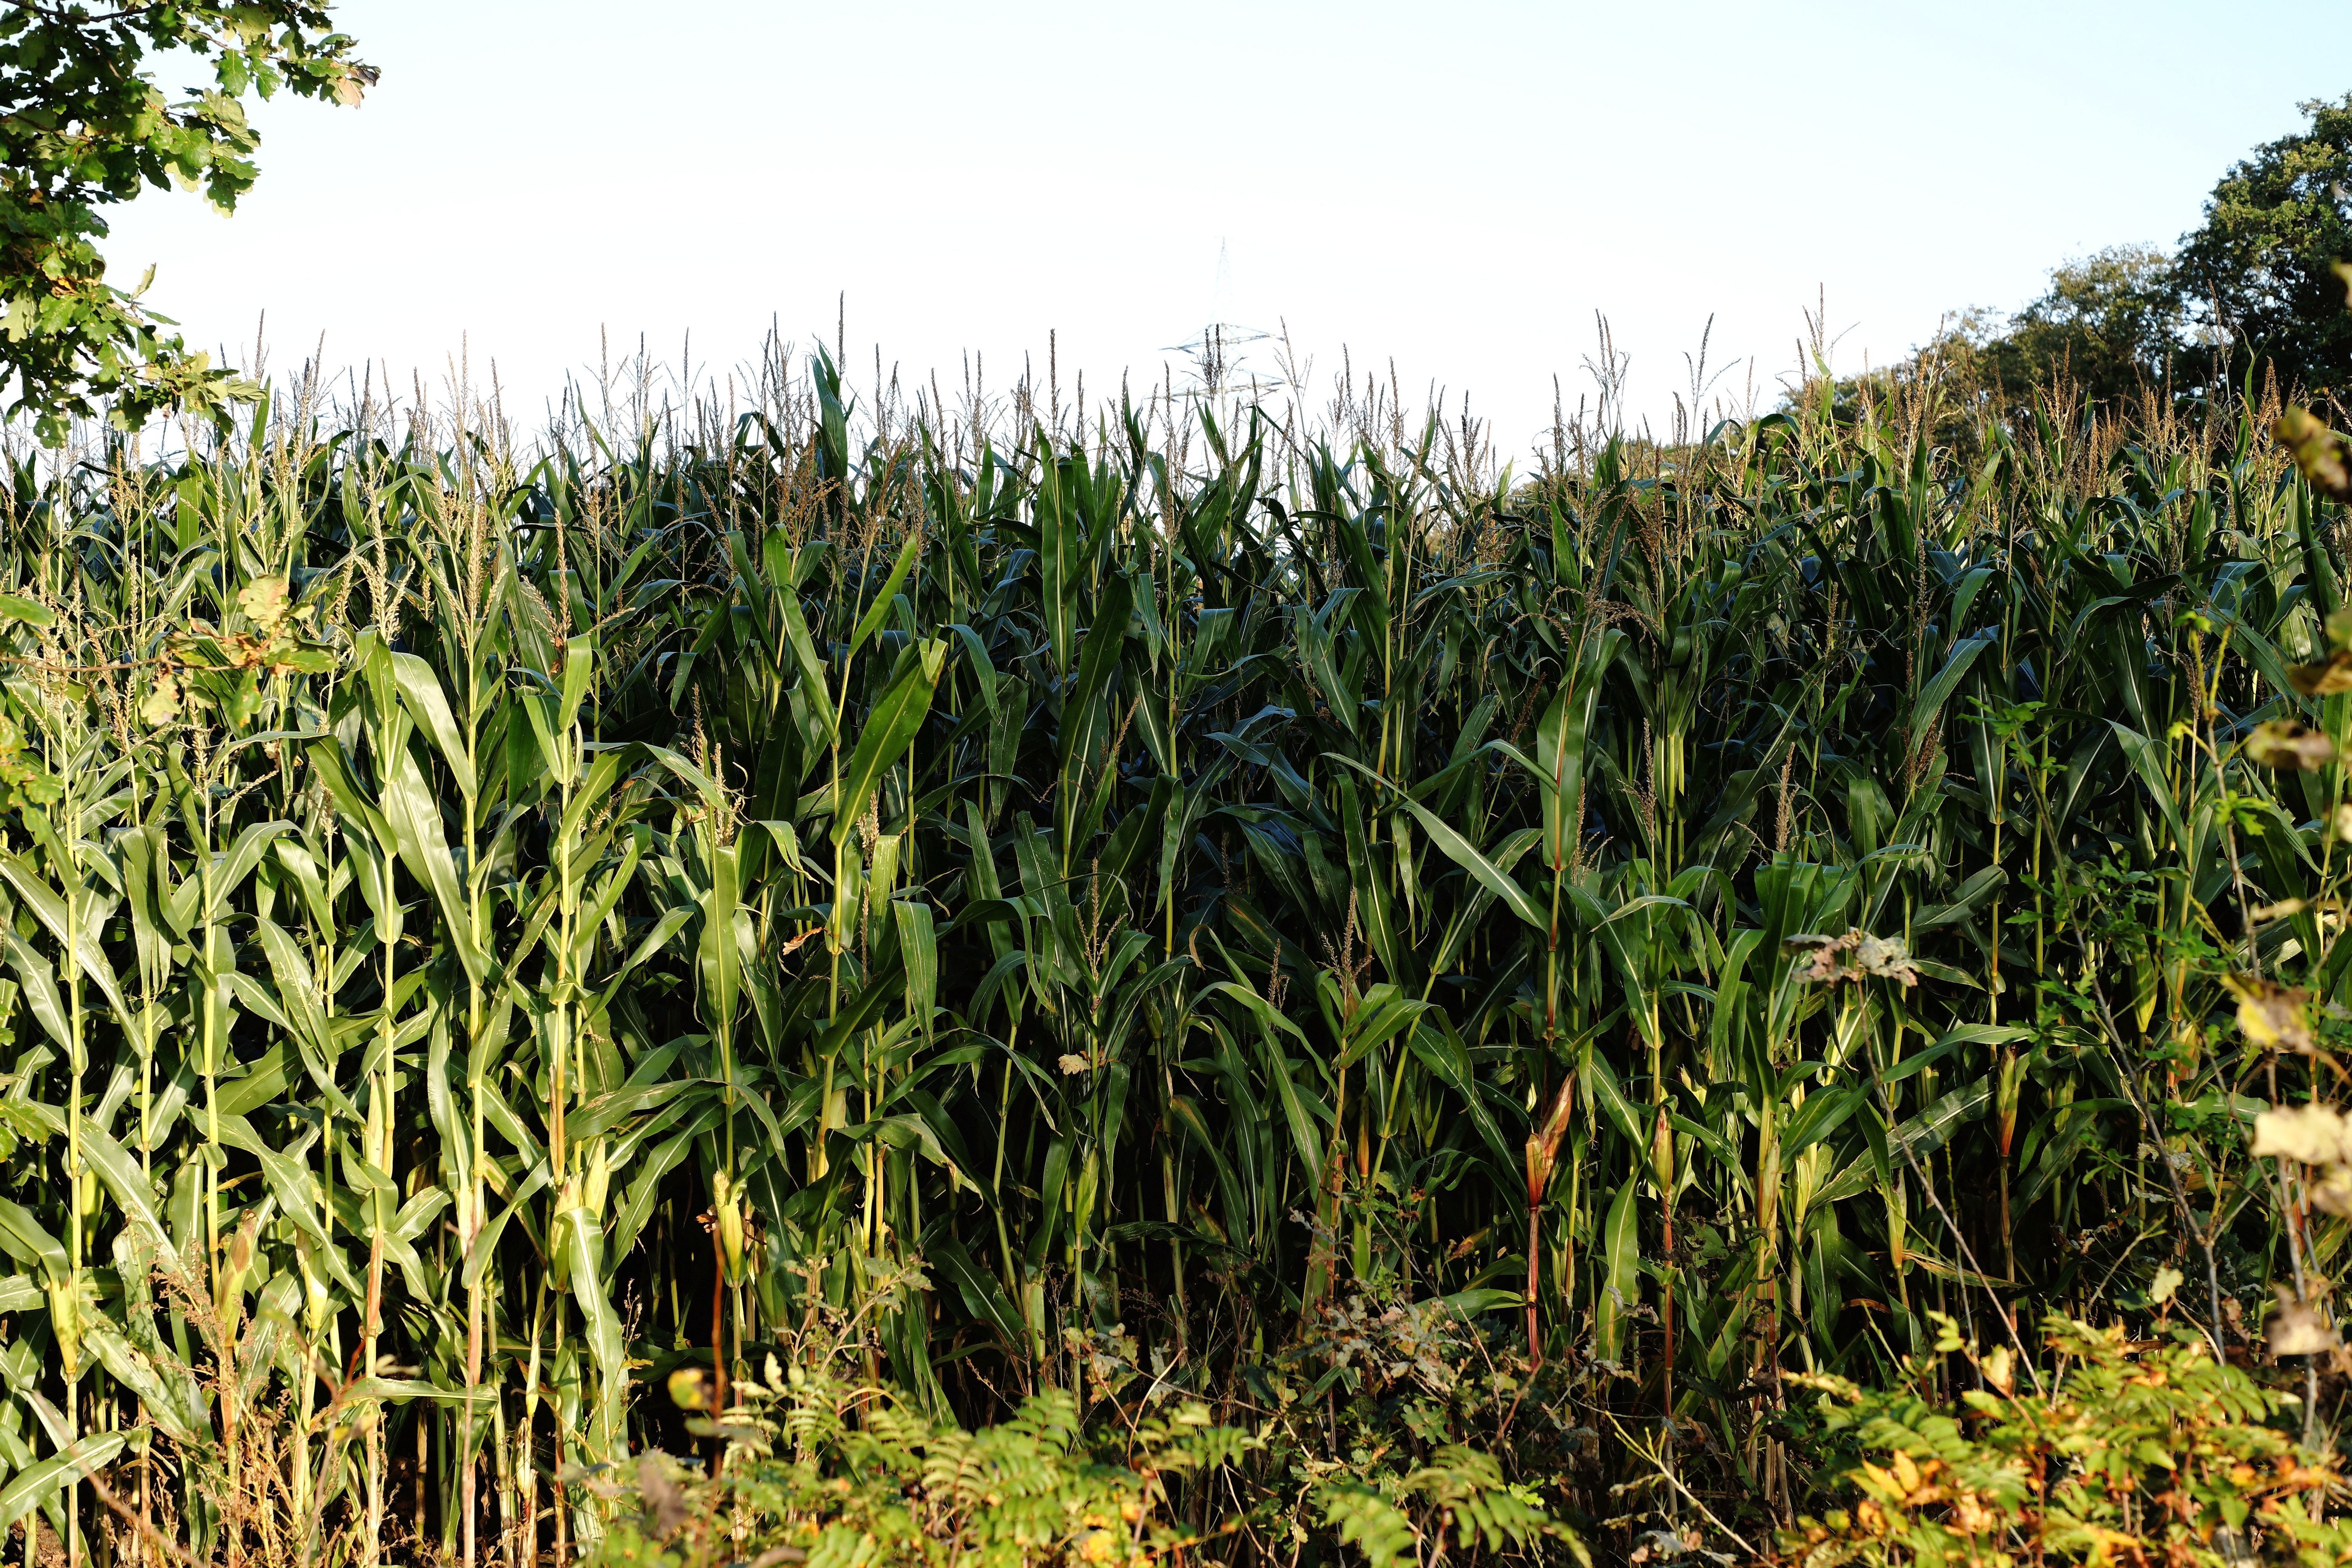
plant, sky, field, flower, food, green, harvest, produce, crop, corn, soil, botany, agriculture, cultivation, shrub, cornfield, plantation, maize, fodder maize, corn plants, pet food, grass family, phragmites